Cozumel

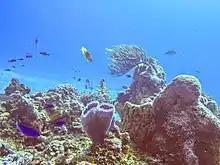
Coral reefs and marine life in Arrecifes de Cozumel National Park

Cozumel is surrounded by a diverse ecosystem of coral reefs that is home to more than 1,000 marine species. The reefs are primarily found on underwater cliffs; some exist in coastal lagoons and on sand bars at the north tip of the island. These reefs are part of the much larger Mesoamerican Barrier Reef System, which is the second largest reef in the world, stretching over 1,000 kilometers (620 mi). Cozumel's deeper coral reefs were historically famed for their black corals, yet black coral populations declined from the 1960s to the mid-1990s because of overharvesting and by 2016 had not recovered. A large portion of the reef on the south side of the island is sectioned off into the Arrecifes de Cozumel National Park. This park is protected under the Ramsar Convention along with Manglares y Humedales del Norte de Isla Cozumel; they both are included in the UNESCO protected area called Isla Cozumel Biosphere Reserve, Mexico. The reefs in Cozumel are made up of hard coral and soft coral. The marine life that inhabit the reefs include zoanthids, polychaetes, actinarians, hydroids, sponges, crustaceans, mollusks, echinoderms, and many varieties of Caribbean fish. The park is also a habitat to several endangered marine species such as the loggerhead sea turtle, hawksbill sea turtle, queen triggerfish, and the endemic splendid toadfish. Due to the abundant marine life and coral reefs, as well as the clear and warm Caribbean water, Cozumel is considered one of the best scuba-diving destinations in the world.